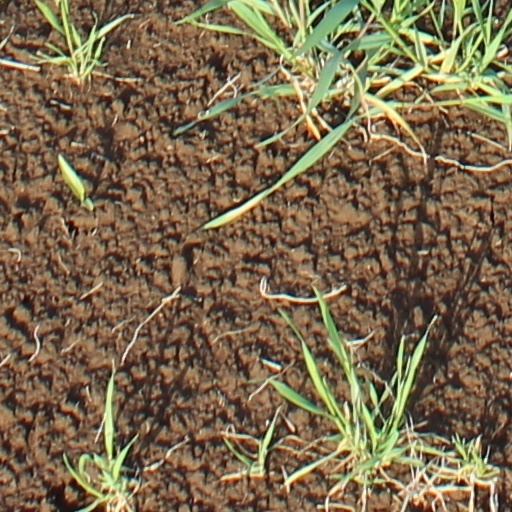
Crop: wheat